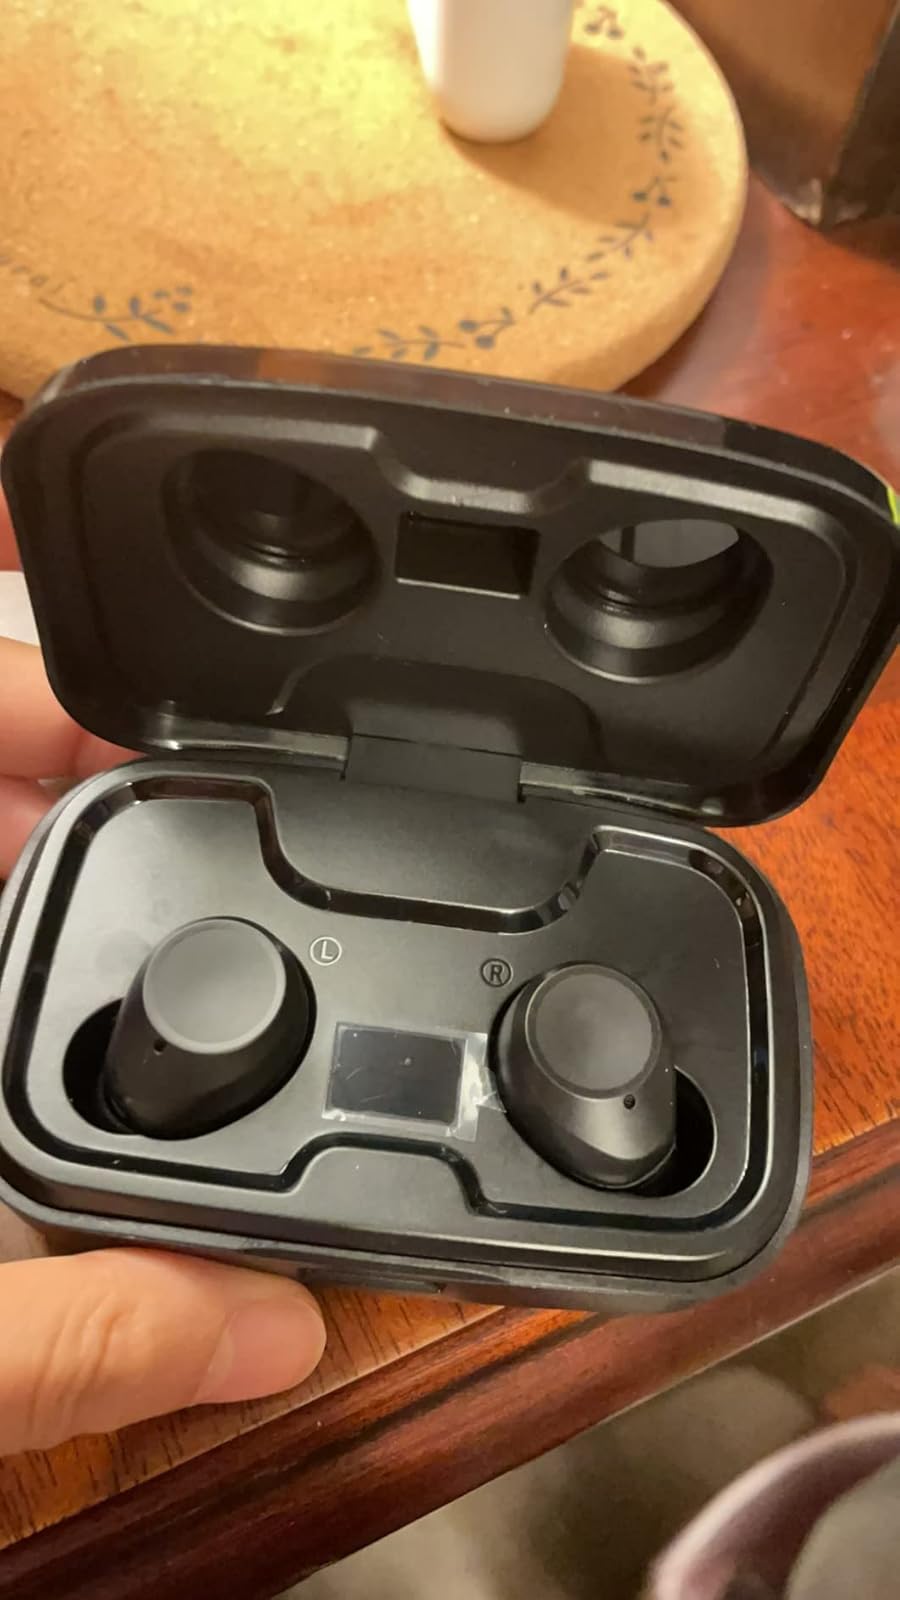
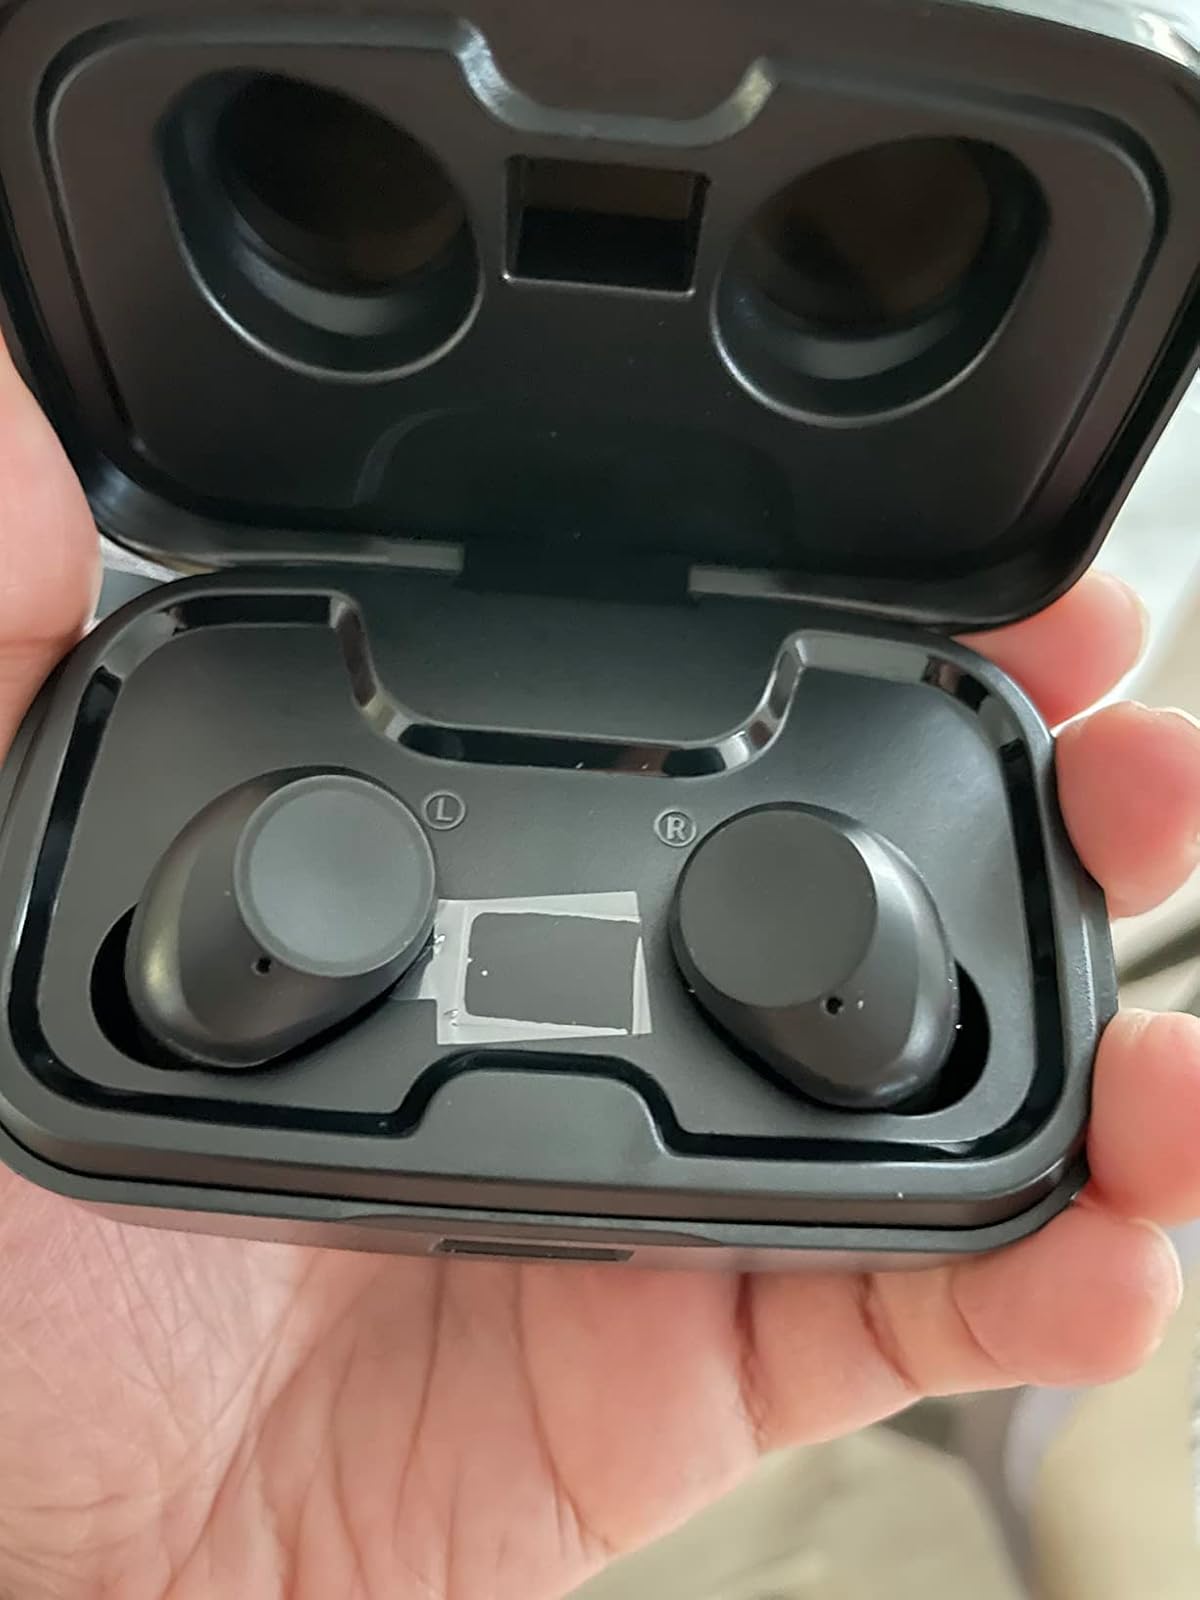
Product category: earbuds
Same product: yes